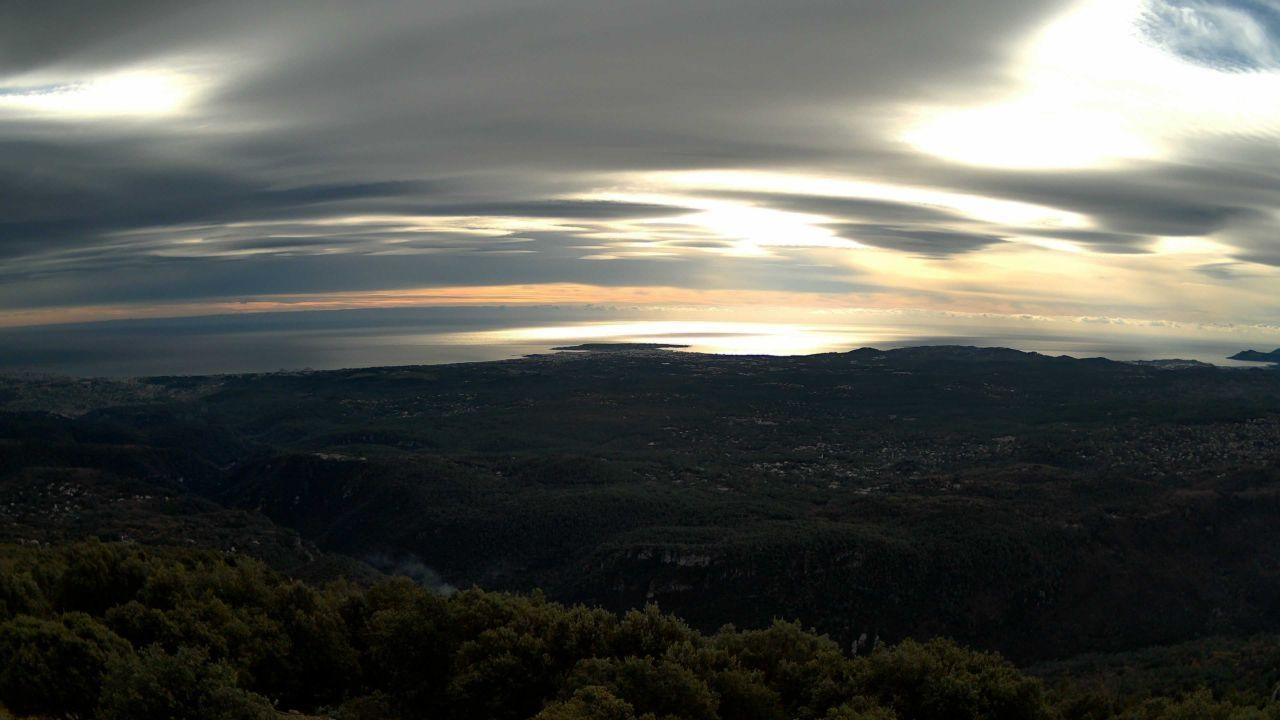
Fire: no
Smoke: yes